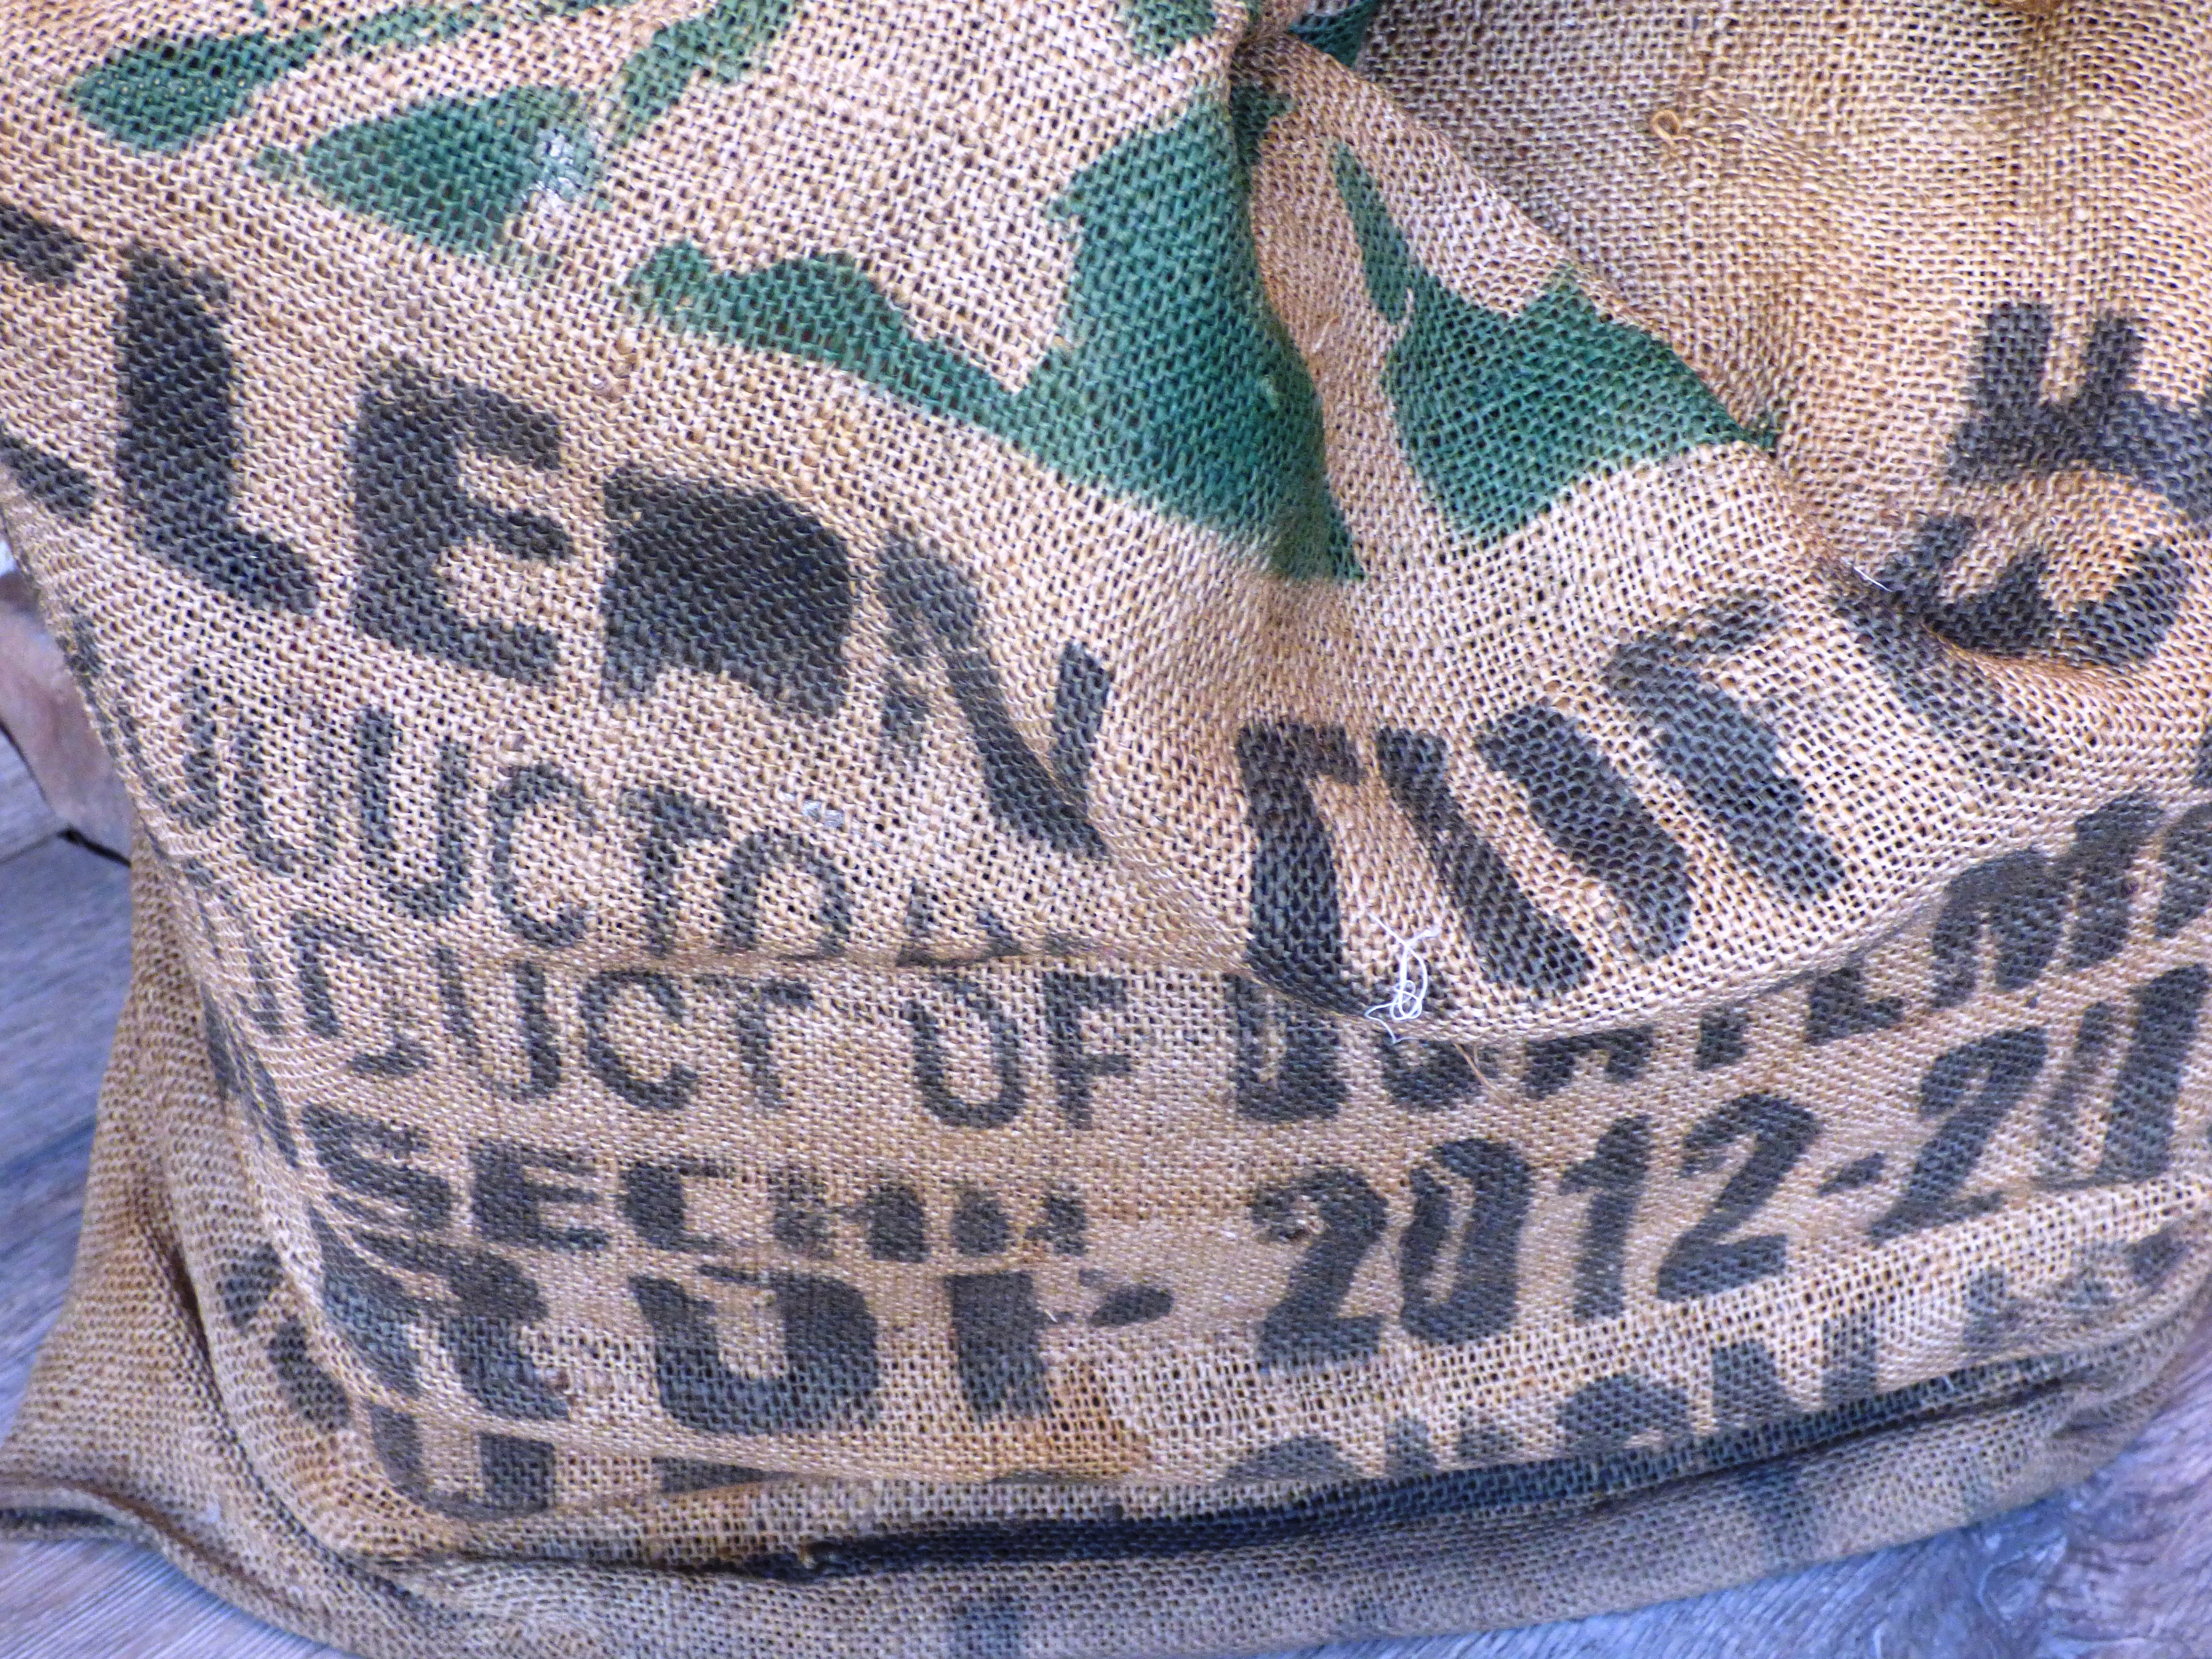
pattern, blue, clothing, material, textile, art, cap, packaging, flax, fabrics, linen bag